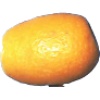
Label: kumquats